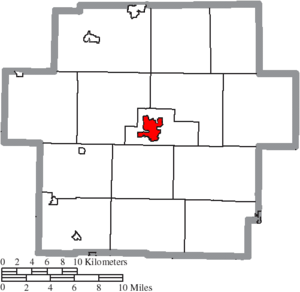
Carrollton est une ville de l'État de l'Ohio, aux États-Unis.